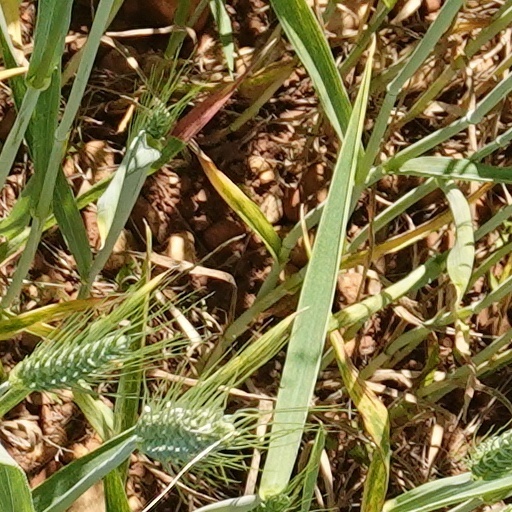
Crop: wheat